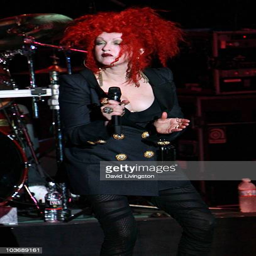
blues artist performs on stage